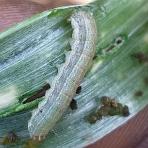
Crop: Onion
Condition: caterpillar-p